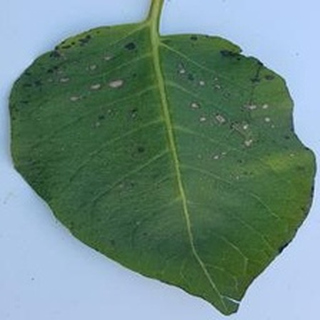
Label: potato_early_blight